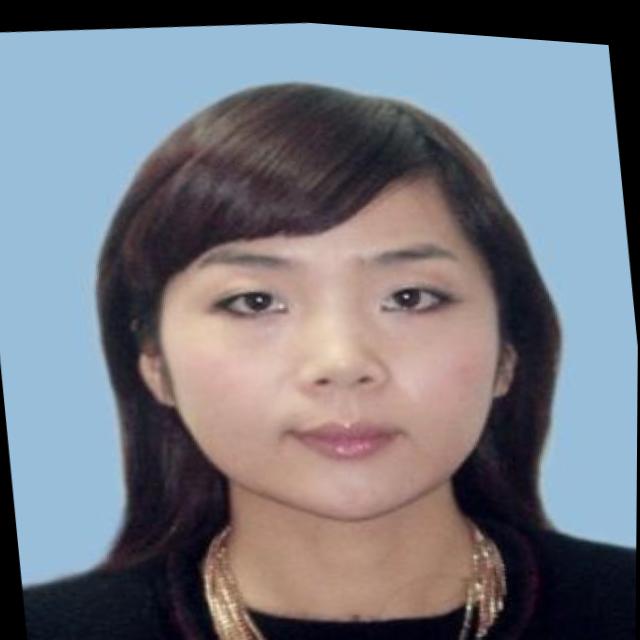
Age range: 21-44